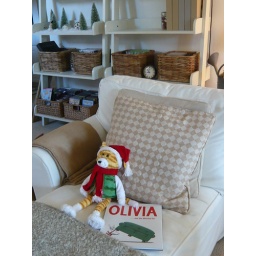
Very often I want things kids would want. Now I have more cats in the house